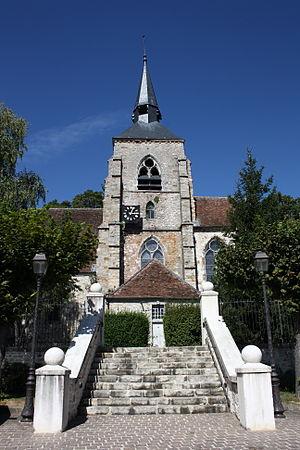
Jouy-sur-Morin est une commune française située dans le département de Seine-et-Marne en région Île-de-France.